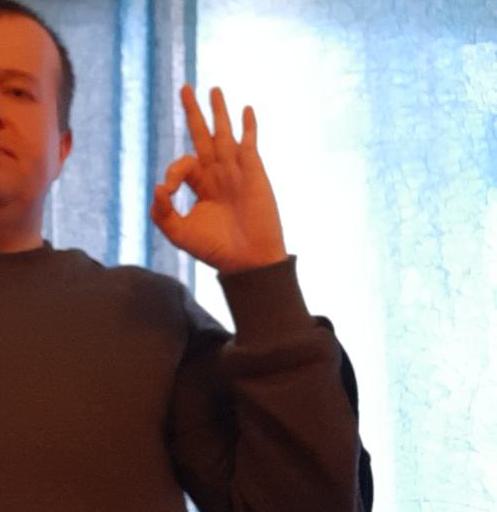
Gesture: ok